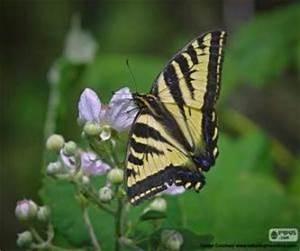
butterfly